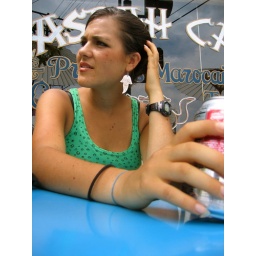
"people in silver lake dress weird."